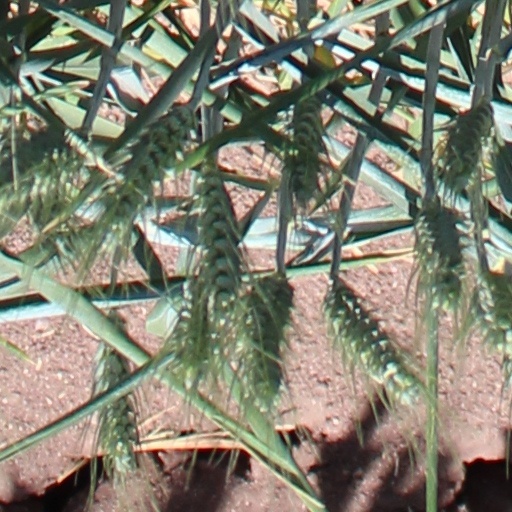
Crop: wheat